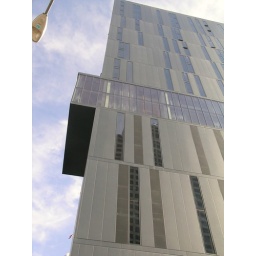
9th floor common area cantilevered for better view as seen from street below